Walkway over the Hudson

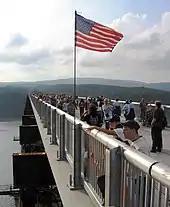
Opening Day crowds, October 3, 2009

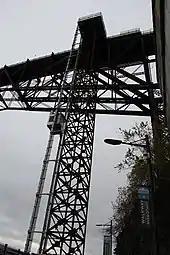
The elevator as seen from Upper Landing Park

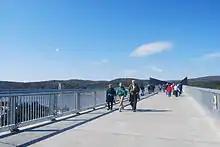
The walkway shortly after its opening

On June 4, 1998, following the long nonpayment of Dutchess and Ulster County taxes on the bridge by prior owners Gordon Schreiber Miller and his successor, Vito Moreno, Moreno deeded the bridge to a nonprofit volunteer organization called Walkway Over the Hudson, which took title through its nonprofit New York corporation, the Poughkeepsie-Highland Railroad Bridge Company, Inc., hoping to turn it into a pedestrian and cyclist walkway. The deed was recorded in both counties on June 5, 1998. The former Central Hudson power lines were finally removed in 2009, as part of Walkway construction. On December 21, 2010, the Walkway corporation conveyed the entire structure to the New York State Bridge Authority, which restored high-limit liability insurance and "deep-pocket" maintenance assurance for the first time since November 2, 1984. On September 5, 2009, conversion work and repairs to the structural steel and the laying of concrete slabs for the walkway were completed. The volunteer head of "Walkway", as it is known locally, said in 2008, "We think people will come from all over. It's the equivalent of the Eiffel Tower, or the Golden Gate Bridge." The project initially received support from local residents, city and state officials totaling about $1,000,000, plus forgiveness of $550,000 in taxes inherited from the previous owners. Walkway then solicited funding from both the State and Federal governments for historic preservation, and from private philanthropic organizations. Funding sources as of January 13, 2016, include: